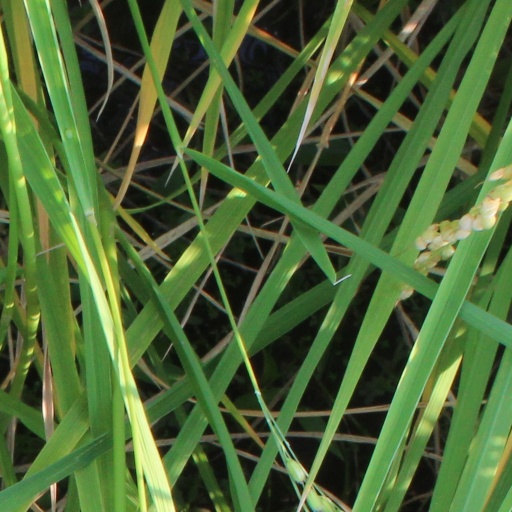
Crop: rice